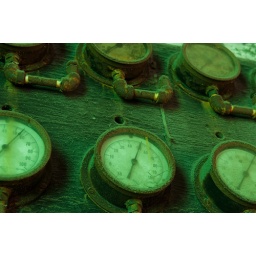
Green corrugated plastic over the window gave off the light casting for these shots.